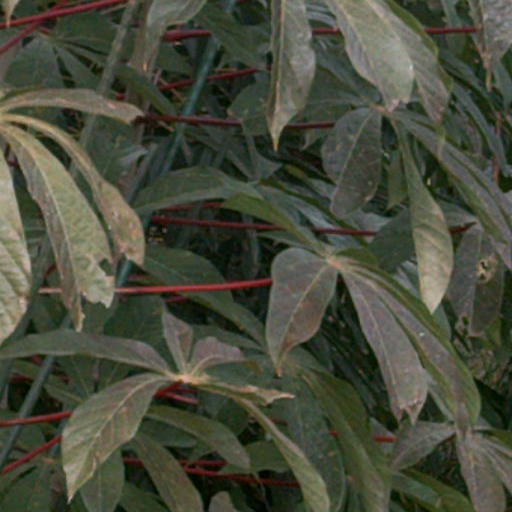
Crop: cassava